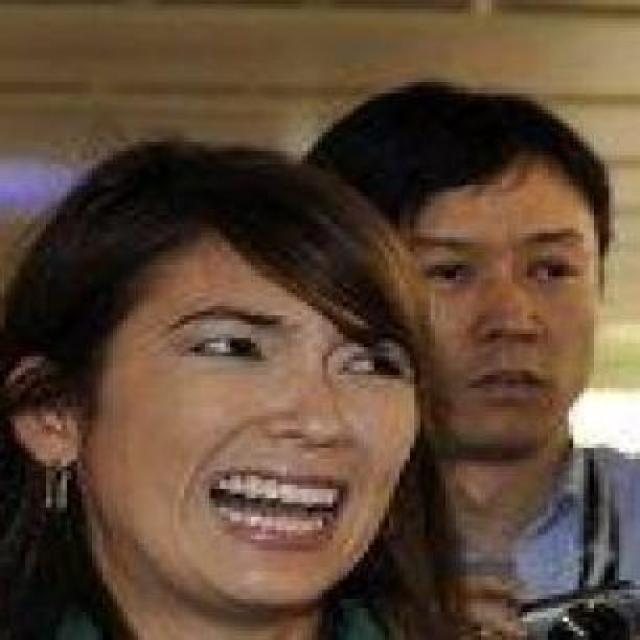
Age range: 21-44